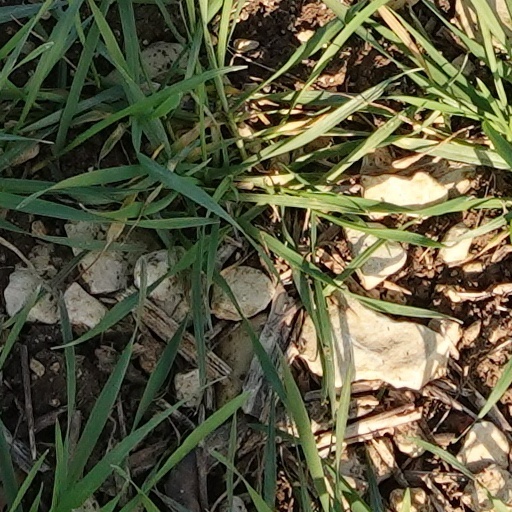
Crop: wheat